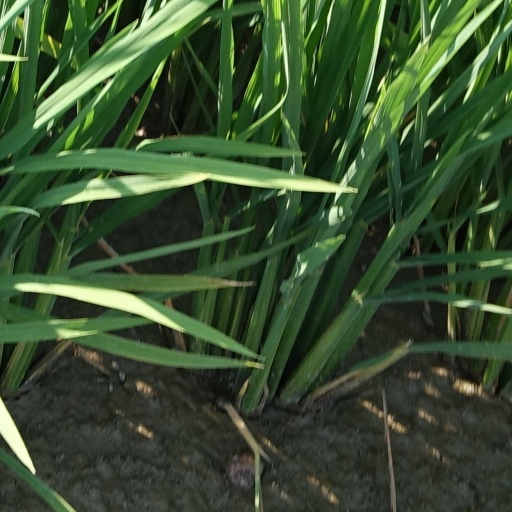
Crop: rice